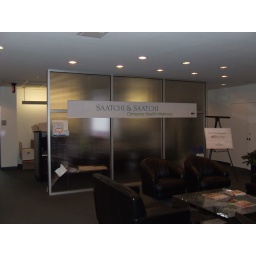
Wrapped old glass &amp;amp; steel wall in drywall, trimmed and painted.